Dinah Shore

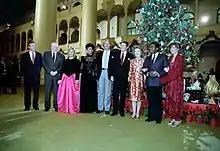
U.S. President Ronald Reagan and First Lady Nancy Reagan with a group at NBC's 1982 taping of its "Christmas in Washington" special in the Pension Building in Washington, D.C. Left to right: NBC News anchor Roger Mudd, CBS News reporter Eric Sevareid, Dinah Shore, actress Diahann Carroll, actor and musician John Schneider, President Ronald Reagan, First Lady Nancy Reagan, actor Ben Vereen, and entertainer Debby Boone.

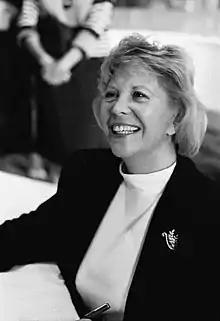
Shore in 1990

Although "Dinah's Place" featured famous guest stars, Shore often grilled lesser-known lifestyle experts on nutrition, exercise, or homemaking. Despite being one of the more popular programs in NBC's morning lineup, dominating in the timeslot, facing out "The Lucy Show" reruns on CBS and local programming on ABC, this show left the air in 1974 after NBC sent a telegram to Shore congratulating her on her Emmy win – at the same time informing her the show was being cancelled, because it broke up a "game show programming block" and competition from "The Joker's Wild" on CBS, which started two years earlier. Thus ended the network's 35-year association with Shore. She returned that fall with "Dinah!", a syndicated 90-minute daily talk show (also seen in a 60-minute version on some stations) that put the focus on top guest stars and entertainment. This show was seen as competition for Mike Douglas and Merv Griffin, whose shows had been on the air for ten years when "Dinah!" debuted. Frequent guests included entertainment figures (Lucille Ball, Bob Hope, and Jimmy Stewart), as well as regular contributors including lifestyle guru Dr. Wayne Dyer.